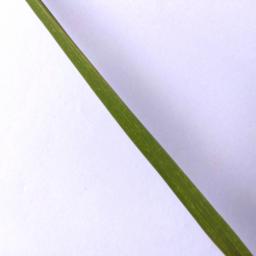
Label: Rice___Healthy